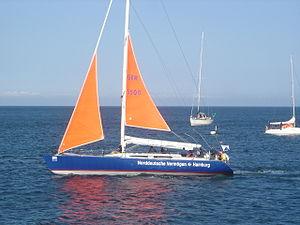
Sur un voilier, la suédoise est une voile utilisée dans le mauvais temps à la place de la grand-voile. C'est l'équivalent du tourmentin utilisé comme voile d'avant.
Le tourmentin est un foc de tempête. C'est le plus petit foc d'un voilier.